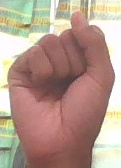
ASL sign: S